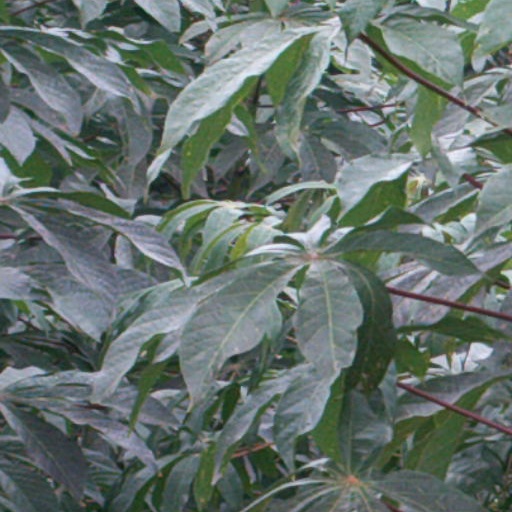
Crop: cassava